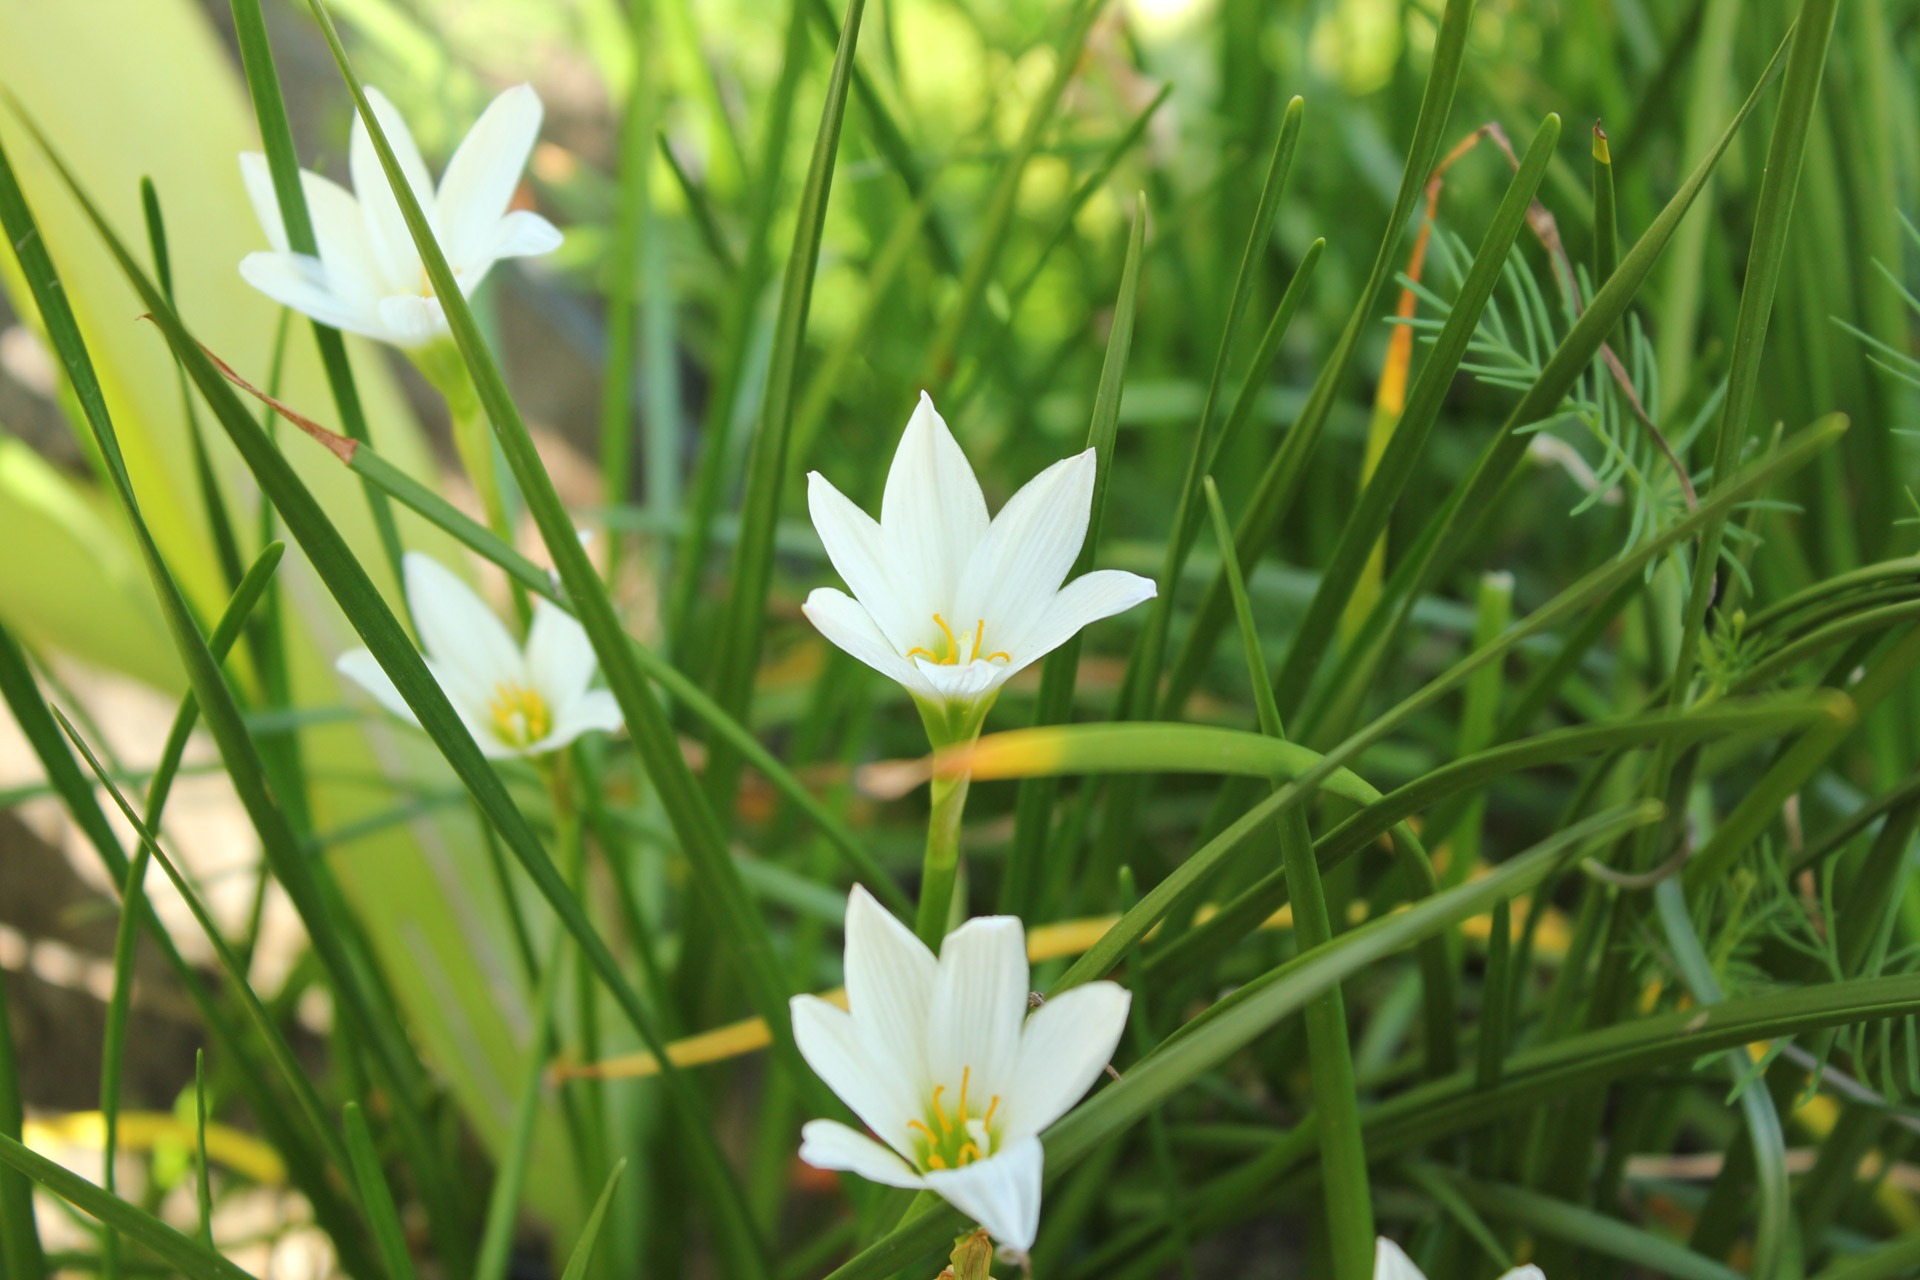
grass, plant, lawn, meadow, flower, green, botany, flora, white flower, wildflower, leaves, background, macro photography, green leaves, flowering plant, small flower, grass family, land plant, flower with leaves